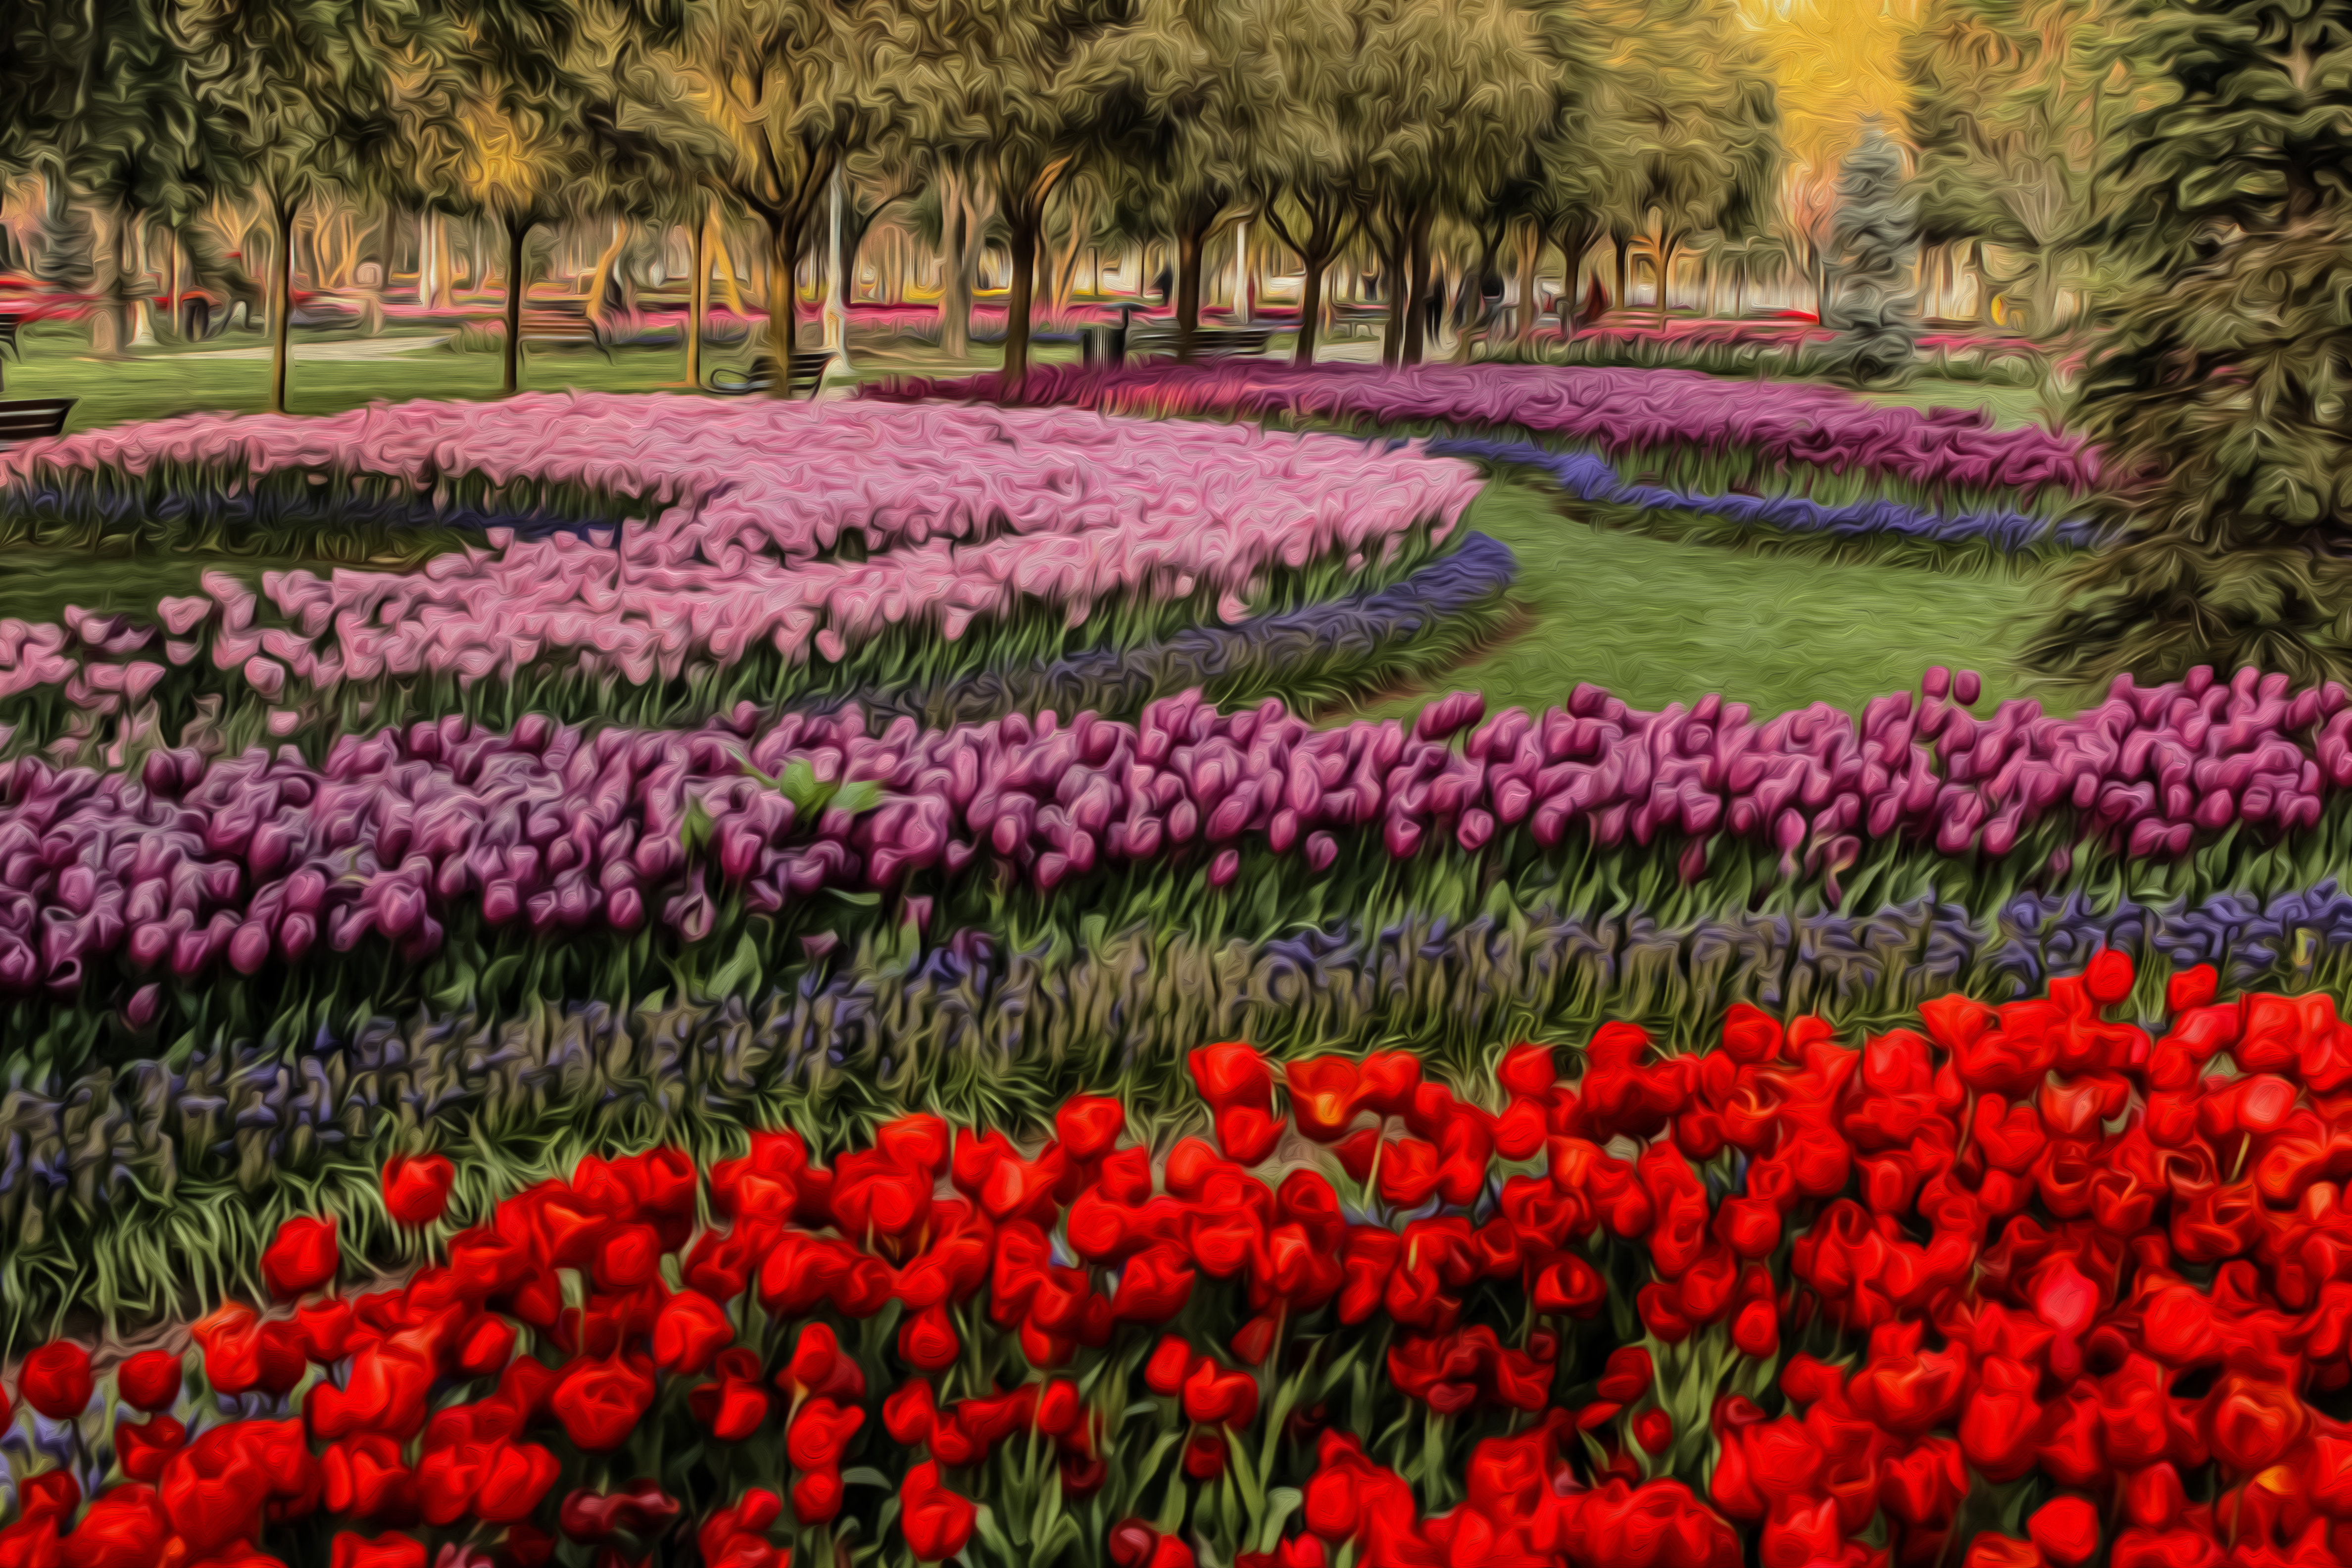
plant, field, flower, tulip, tulips, 200faves, saariysqualitypictures, painterly, flowering plant, lily family, land plant